Valve Index

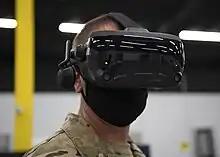
A U.S. Air Force member wearing a Valve Index headset

The Valve Index is a virtual reality headset created and manufactured by Valve. Announced on April 30, 2019, the headset was released on June 28 of the same year. The Index is a second-generation headset and the first to be fully manufactured by Valve. "" is bundled with the headset.